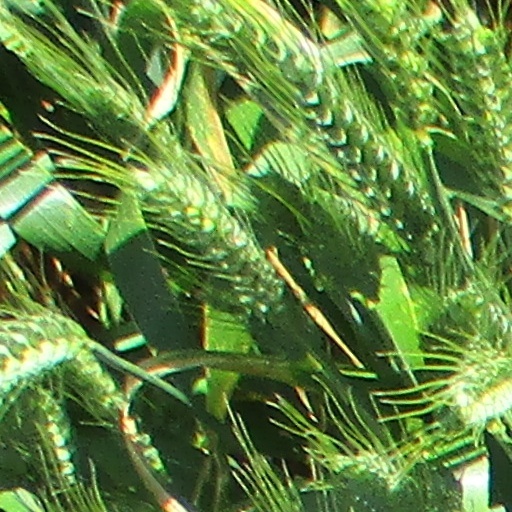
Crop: wheat